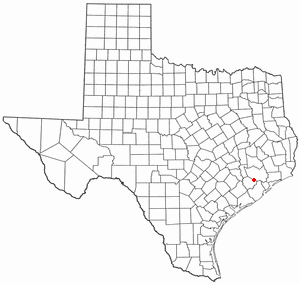
La ville de Missouri City est située dans le comté de Fort Bend, dans l’État du Texas, aux États-Unis. À noter qu’une petite partie de la localité s’étend sur le comté de Harris. Sa population s’élevait à 67 358 habitants lors du recensement de 2010, estimée à 74 561 habitants en 2016.